Merric Boyd

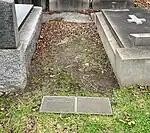
Graves of Merric and Doris Boyd at Brighton General Cemetery

In 1908 at Archibald McNair's Burnley Pottery, Boyd threw his first pot. Boyd set up a studio workshop on his home property at Murrumbeena and pottery kilns were established there in 1911 with the support of his family. He studied under Lindsay Bernard Hall and Frederick McCubbin at the National Gallery School, where he took up ceramics as a path to sculpture, but settled on pottery as his medium. He held his first exhibition of stoneware, fired in McNair Bros kiln, at the Centreway in Melbourne in 1912, and his second exhibition at Besant Lodge soon afterwards.